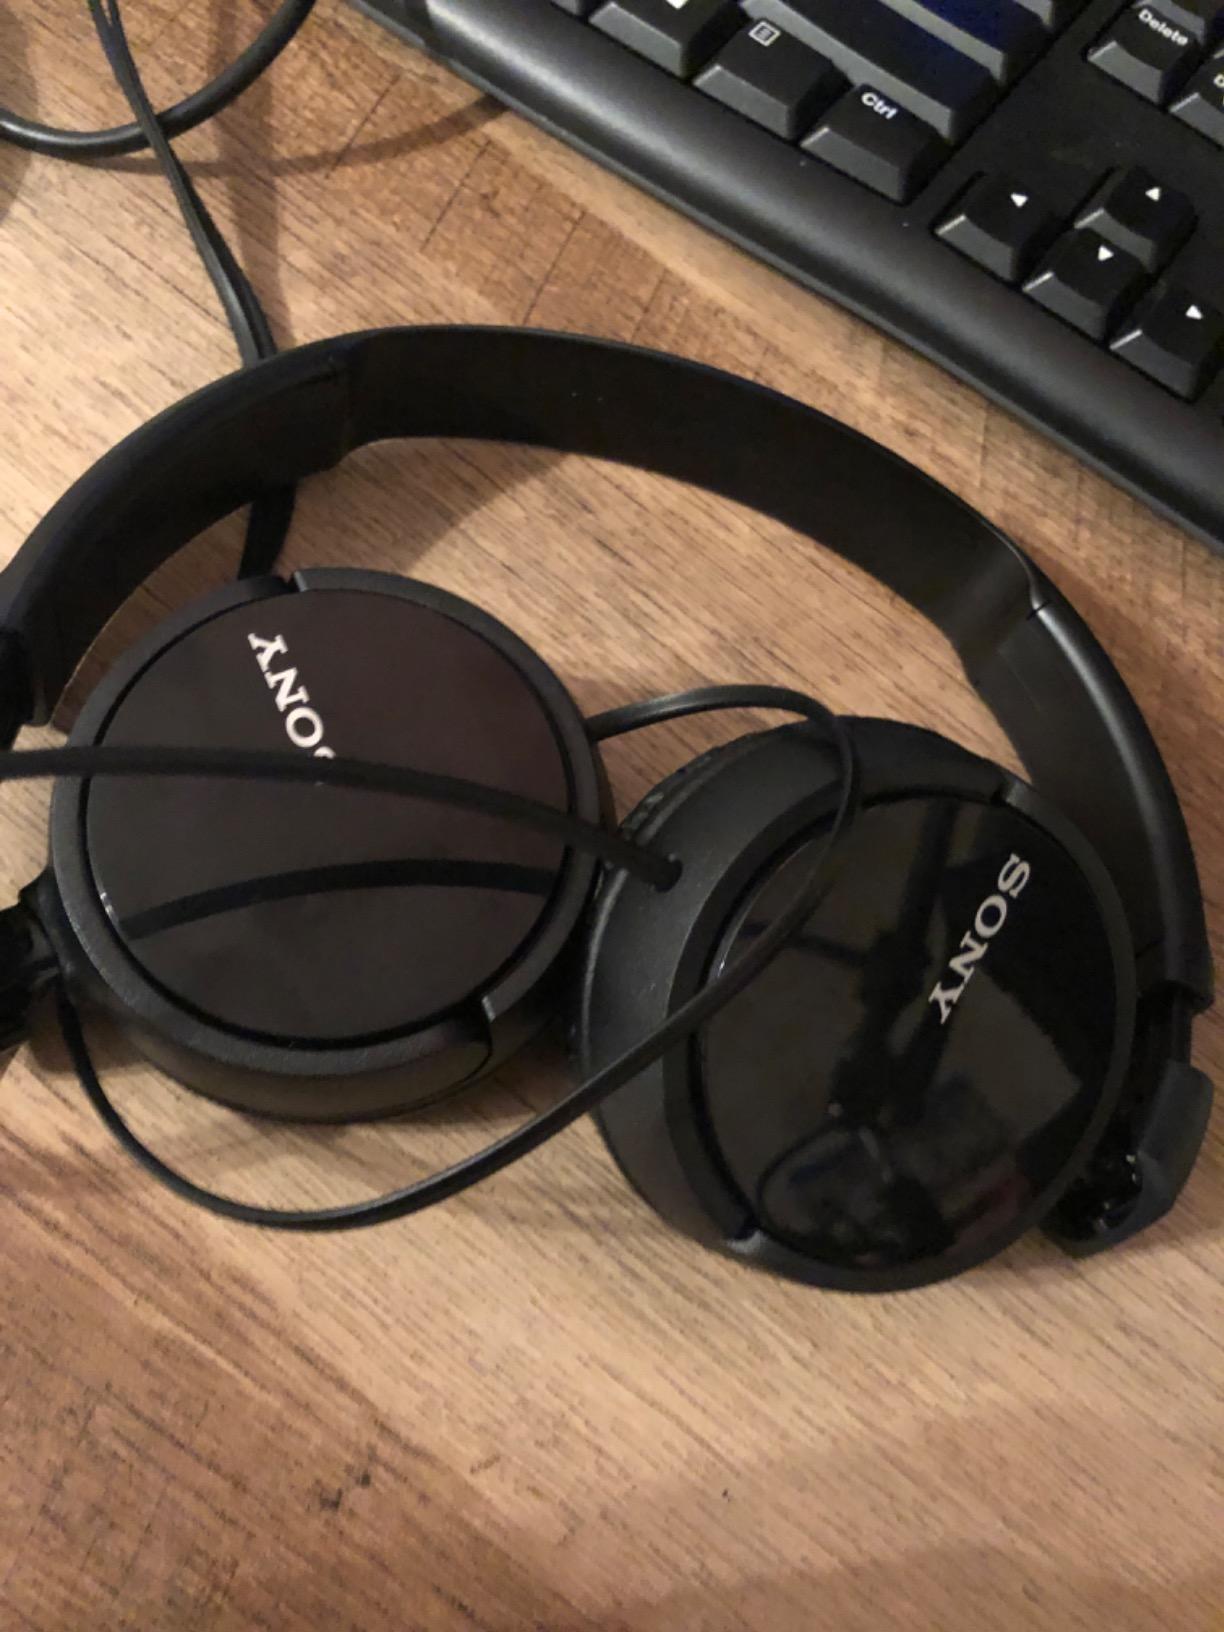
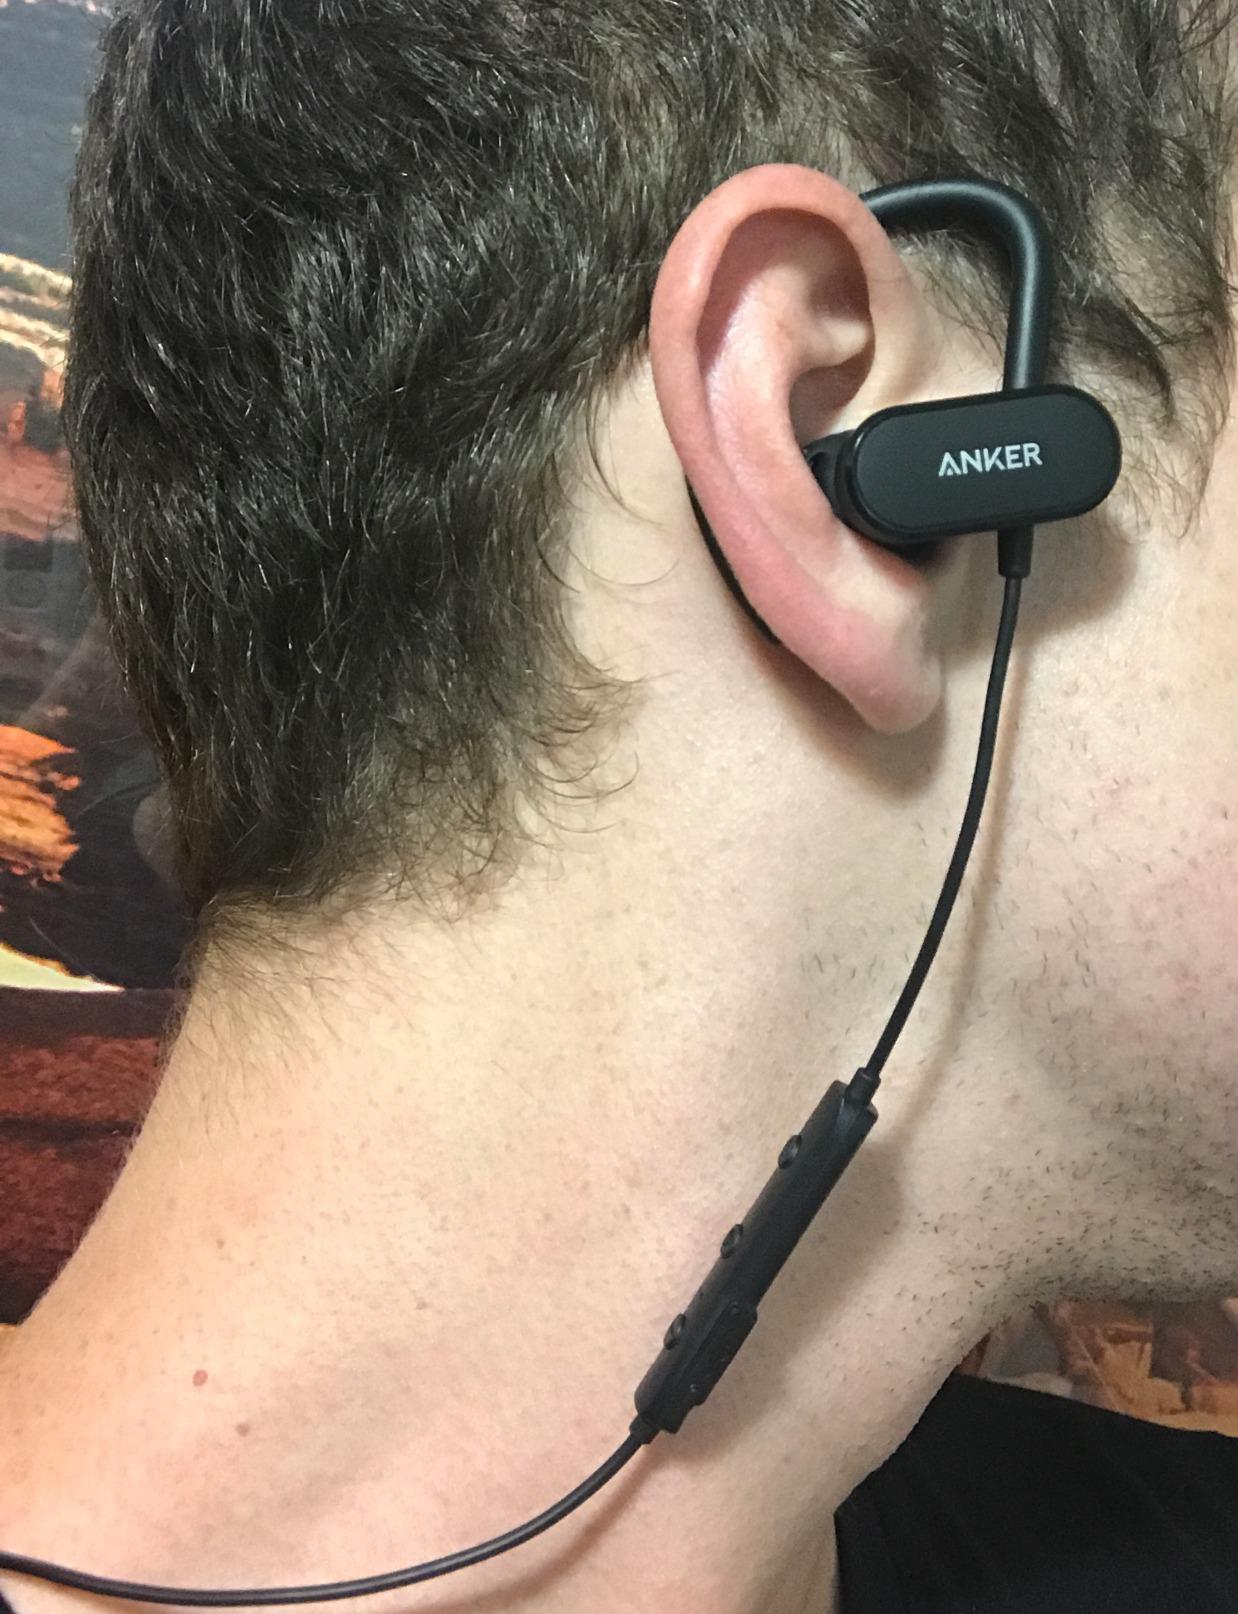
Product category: headphones
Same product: no